Writers of the Guru Granth Sahib

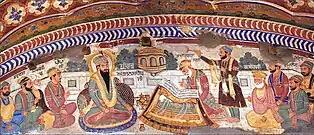

The Guru Granth Sahib, is the central religious text of Sikhism, considered by Sikhs to be the final sovereign Guru of the religion. It contains 1430 "Angs" (limbs, referring to pages of the scripture), containing 5,894 hymns of 36 saint mystics which includes Sikh gurus (6 gurus, possibly as many as 7 or 8), "Bhagats" (15 "bhagats"), "Bhatts" (11 "bhatts") and "Gursikhs" (4 "gursikhs"). It is notable among foundational religious scriptures for including hymns from writers of other religions, namely Hindus and Muslims. It also contains teachings of the Sikh gurus themselves.